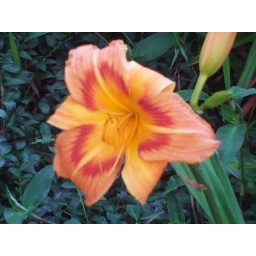
Daylilies in a flower bed in downtown Staunton